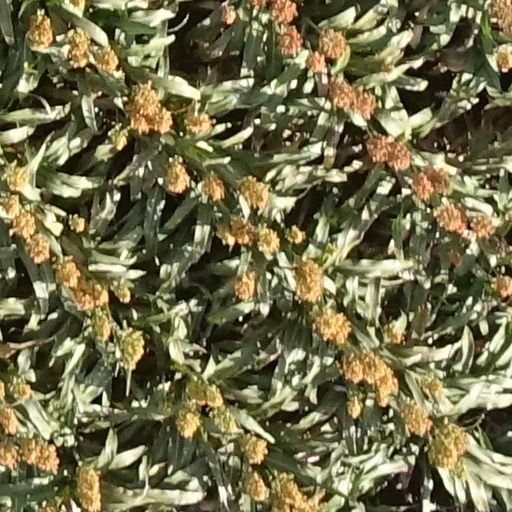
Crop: sorghum